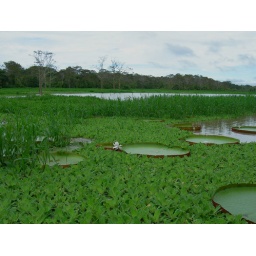
A flower of Victoria regia, the giant water lilly in a tributary of the Amazon River 20090324 4704